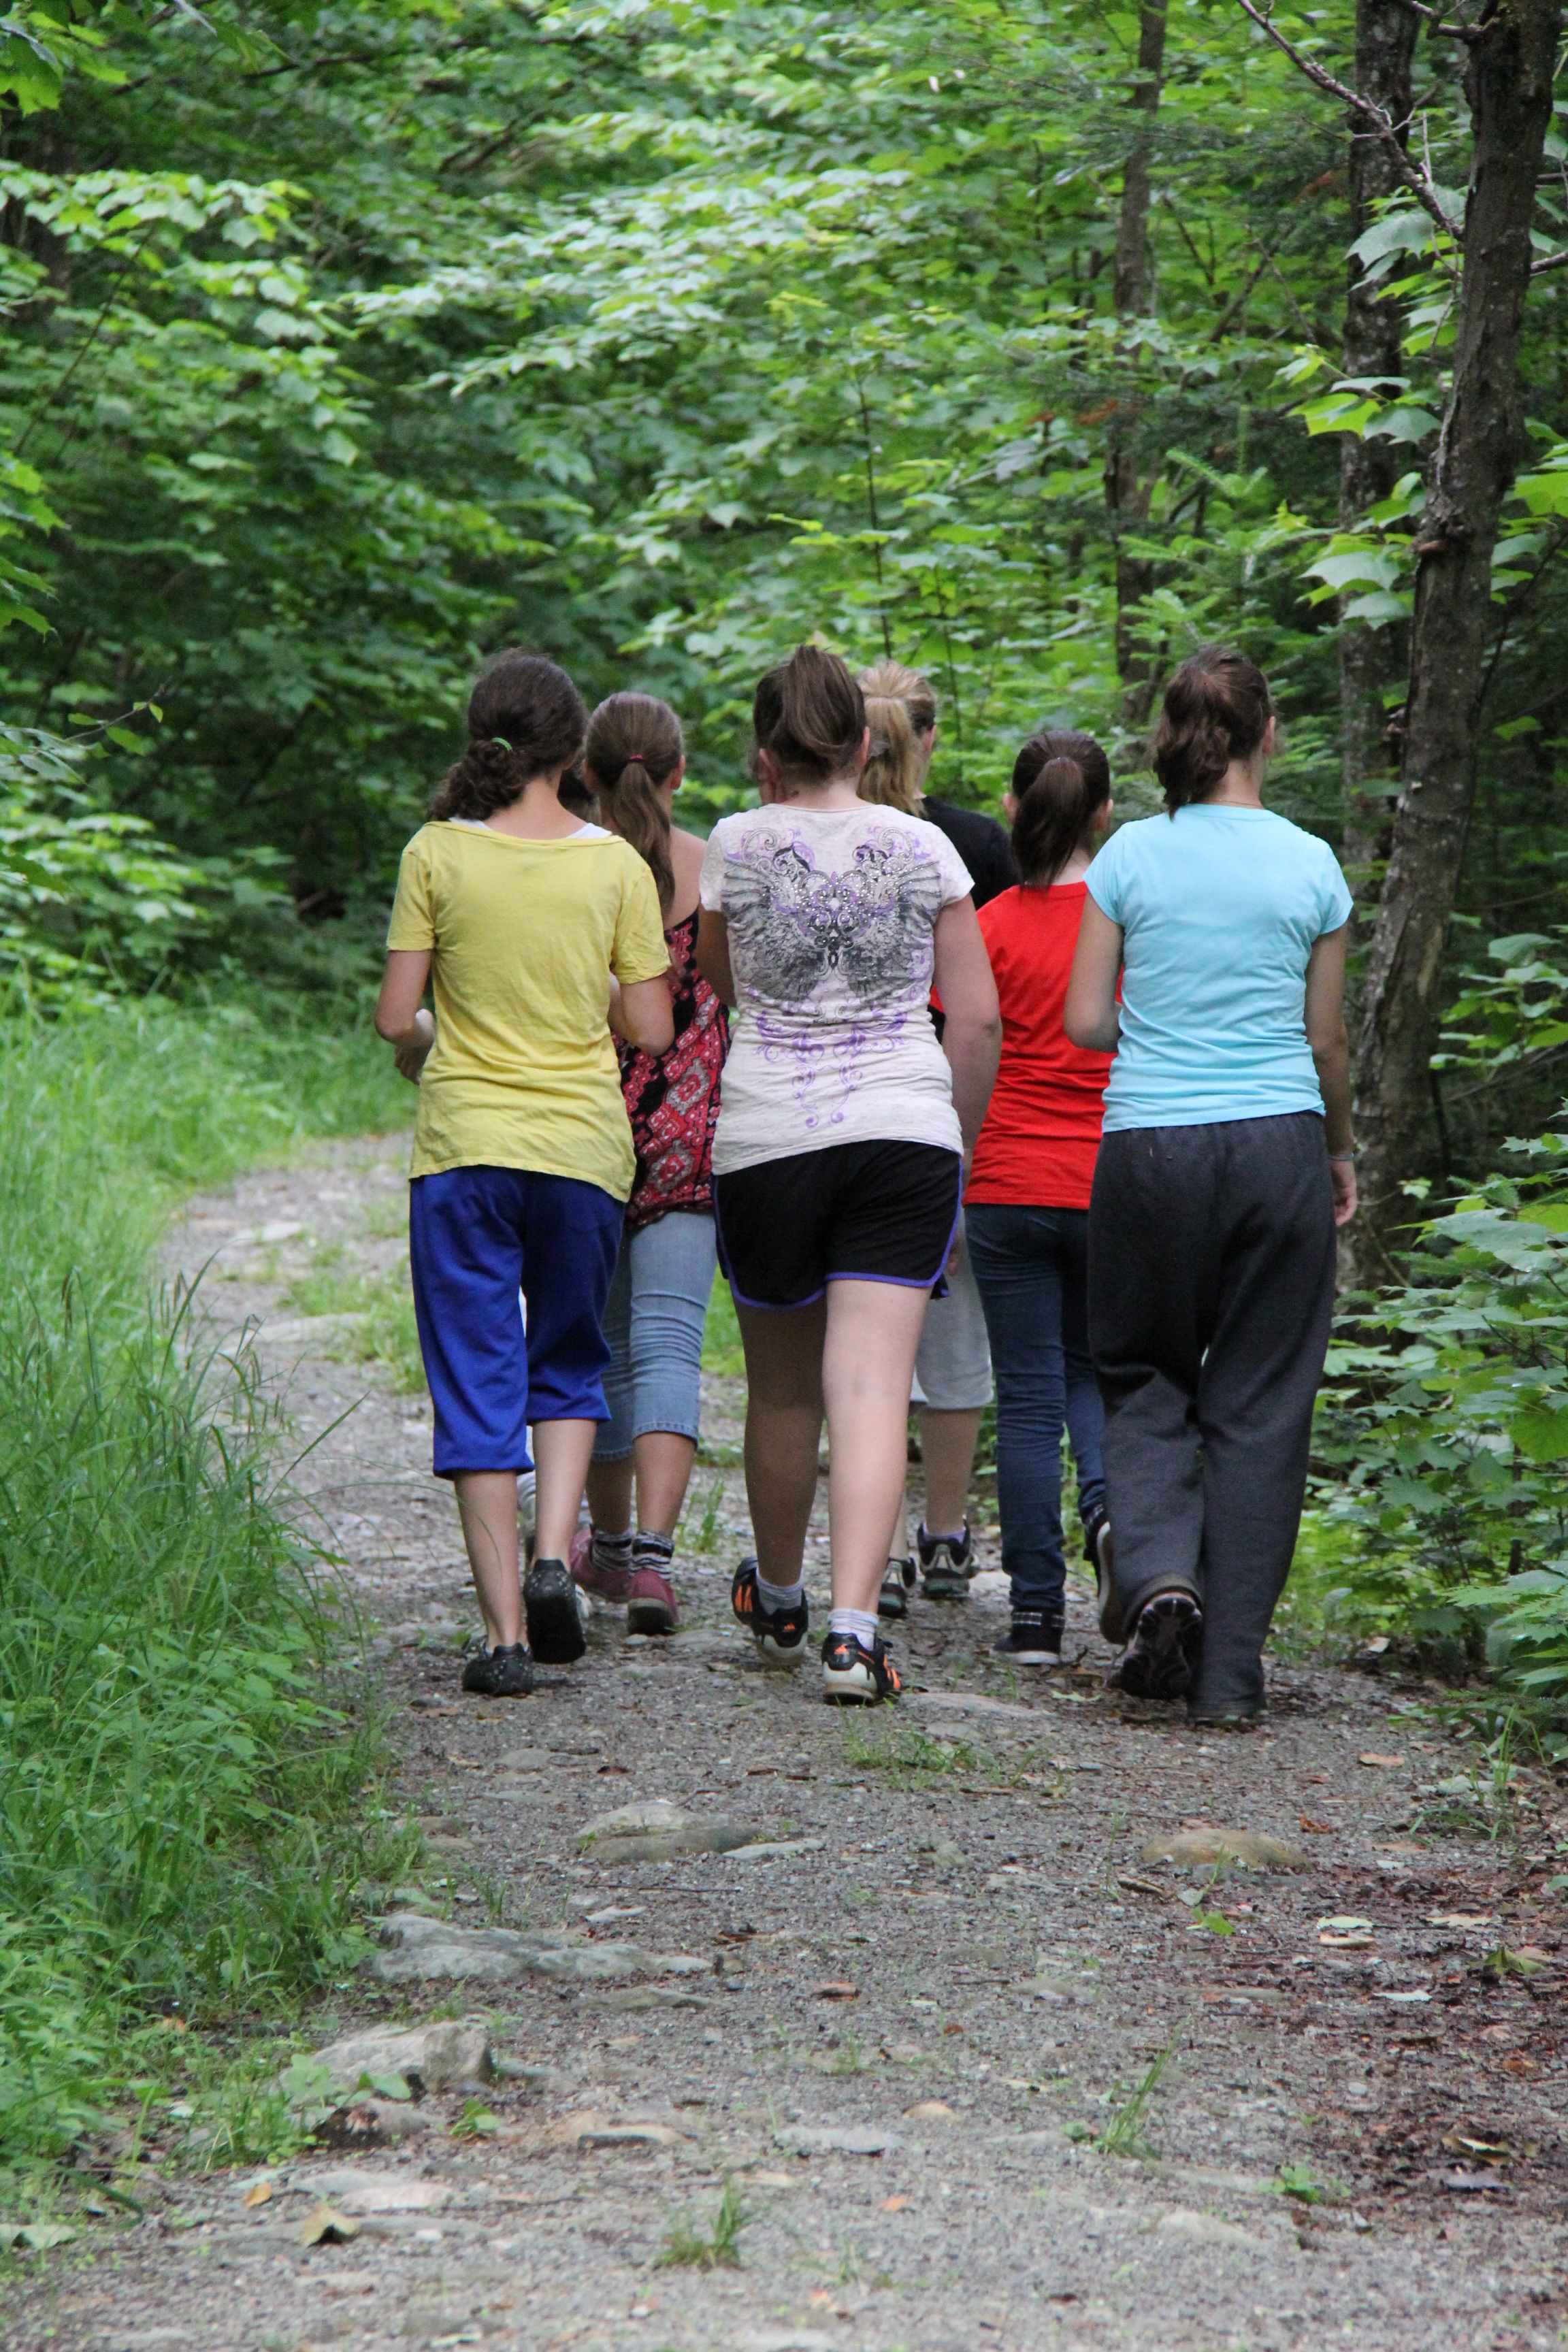
forest, walking, people, hiking, trail, adventure, recreation, market, sports, woodland, nature trail, outdoor recreation